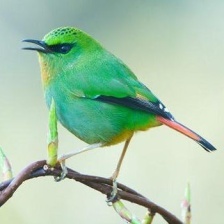
Species: FIRE TAILLED MYZORNIS
Scientific name: MYZORNIS PYRRHOURA